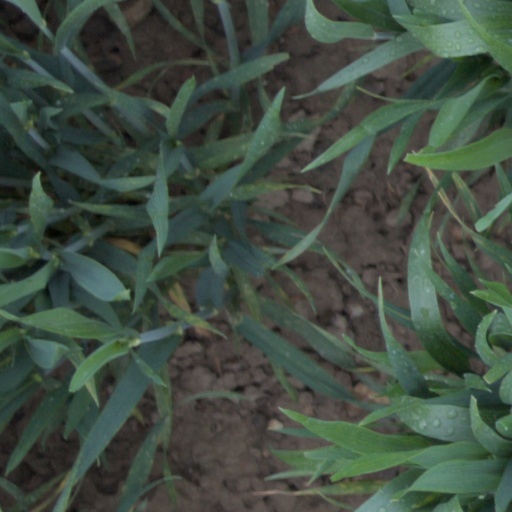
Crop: wheat